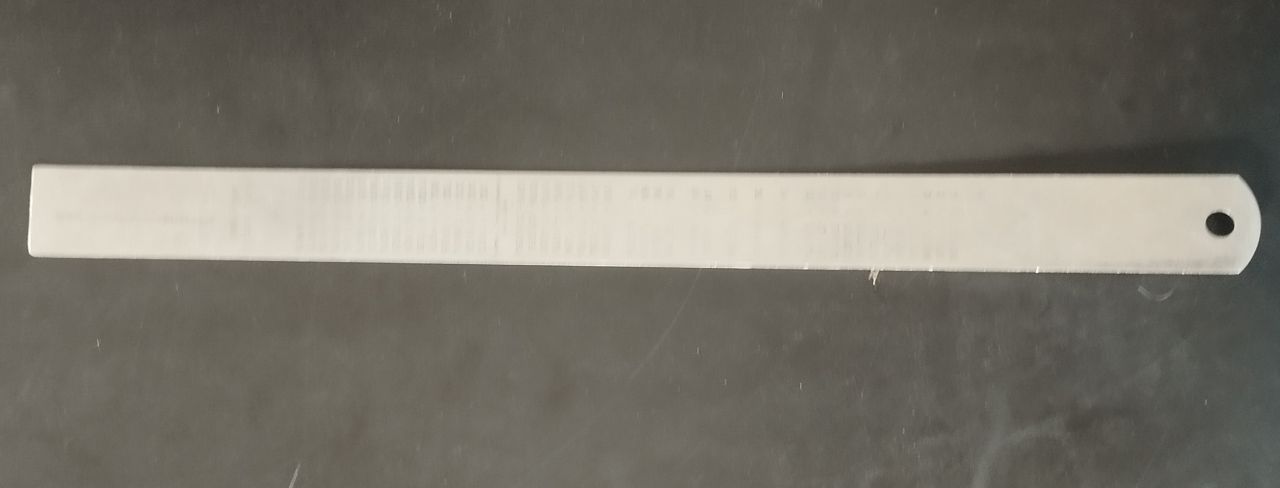
Label: metal